Murat Bridge (Muş)

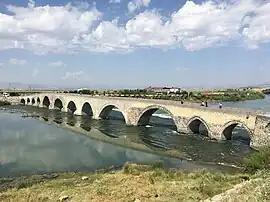
Historical Murat Bridge

Murat Bridge, is a historical bridge located on the Murat River in Muş Province.